Chicago Society of Etchers

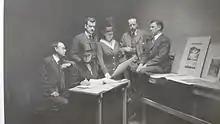
Bertha Jaques (seated) on a jury for the Chicago Society of Etchers, 1919; photograph from the archives of the Cedar Rapids Museum of Art

Chicago Society of Etchers was founded in January 1910. Although it was not the first organization of etchers in the country (preceded by groups beginning with the New York Etchers (later Etching) Club in 1877), it was certainly noteworthy. There were 20 members to start and by 1930 there were 150 members. Membership extended outside of the United States, including artists from England, France, Italy, Germany, Sweden, India, China and Japan.